Nicolas Portal

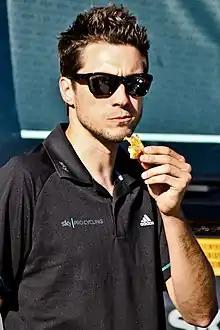
Portal at the 2011 Giro d'Italia

Nicolas Portal (23 April 1979 – 3 March 2020) was a French directeur sportif and professional road bicycle racer. He was born in Auch, France.